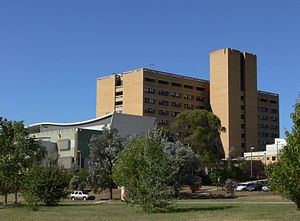
Canberra / Infrastruktur / Sundhed
Canberra Hospital.
Canberra er Australiens hovedstad med 410.301 indbyggere. Byen er den eneste større by i Australien, som ikke ligger ved kysten. Den er beliggende i den nordlige del af hovedstadsterritoriet Australian Capital Territory, 280 km sydvest for Sydney og 660 km nordøst for Melbourne.